Carlos Zurita, Duke of Soria

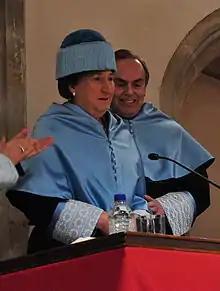
Carlos and his wife, Margarita, in 2010

Carlos Emilio Juan Zurita y Delgado, Duke of Soria and Hernani (born 9 October 1943 in Antequera), is a Spanish physician and the husband of Infanta Margarita, Duchess of Soria. He is a brother-in-law of King Juan Carlos I and the uncle of the current Spanish king, Felipe VI.